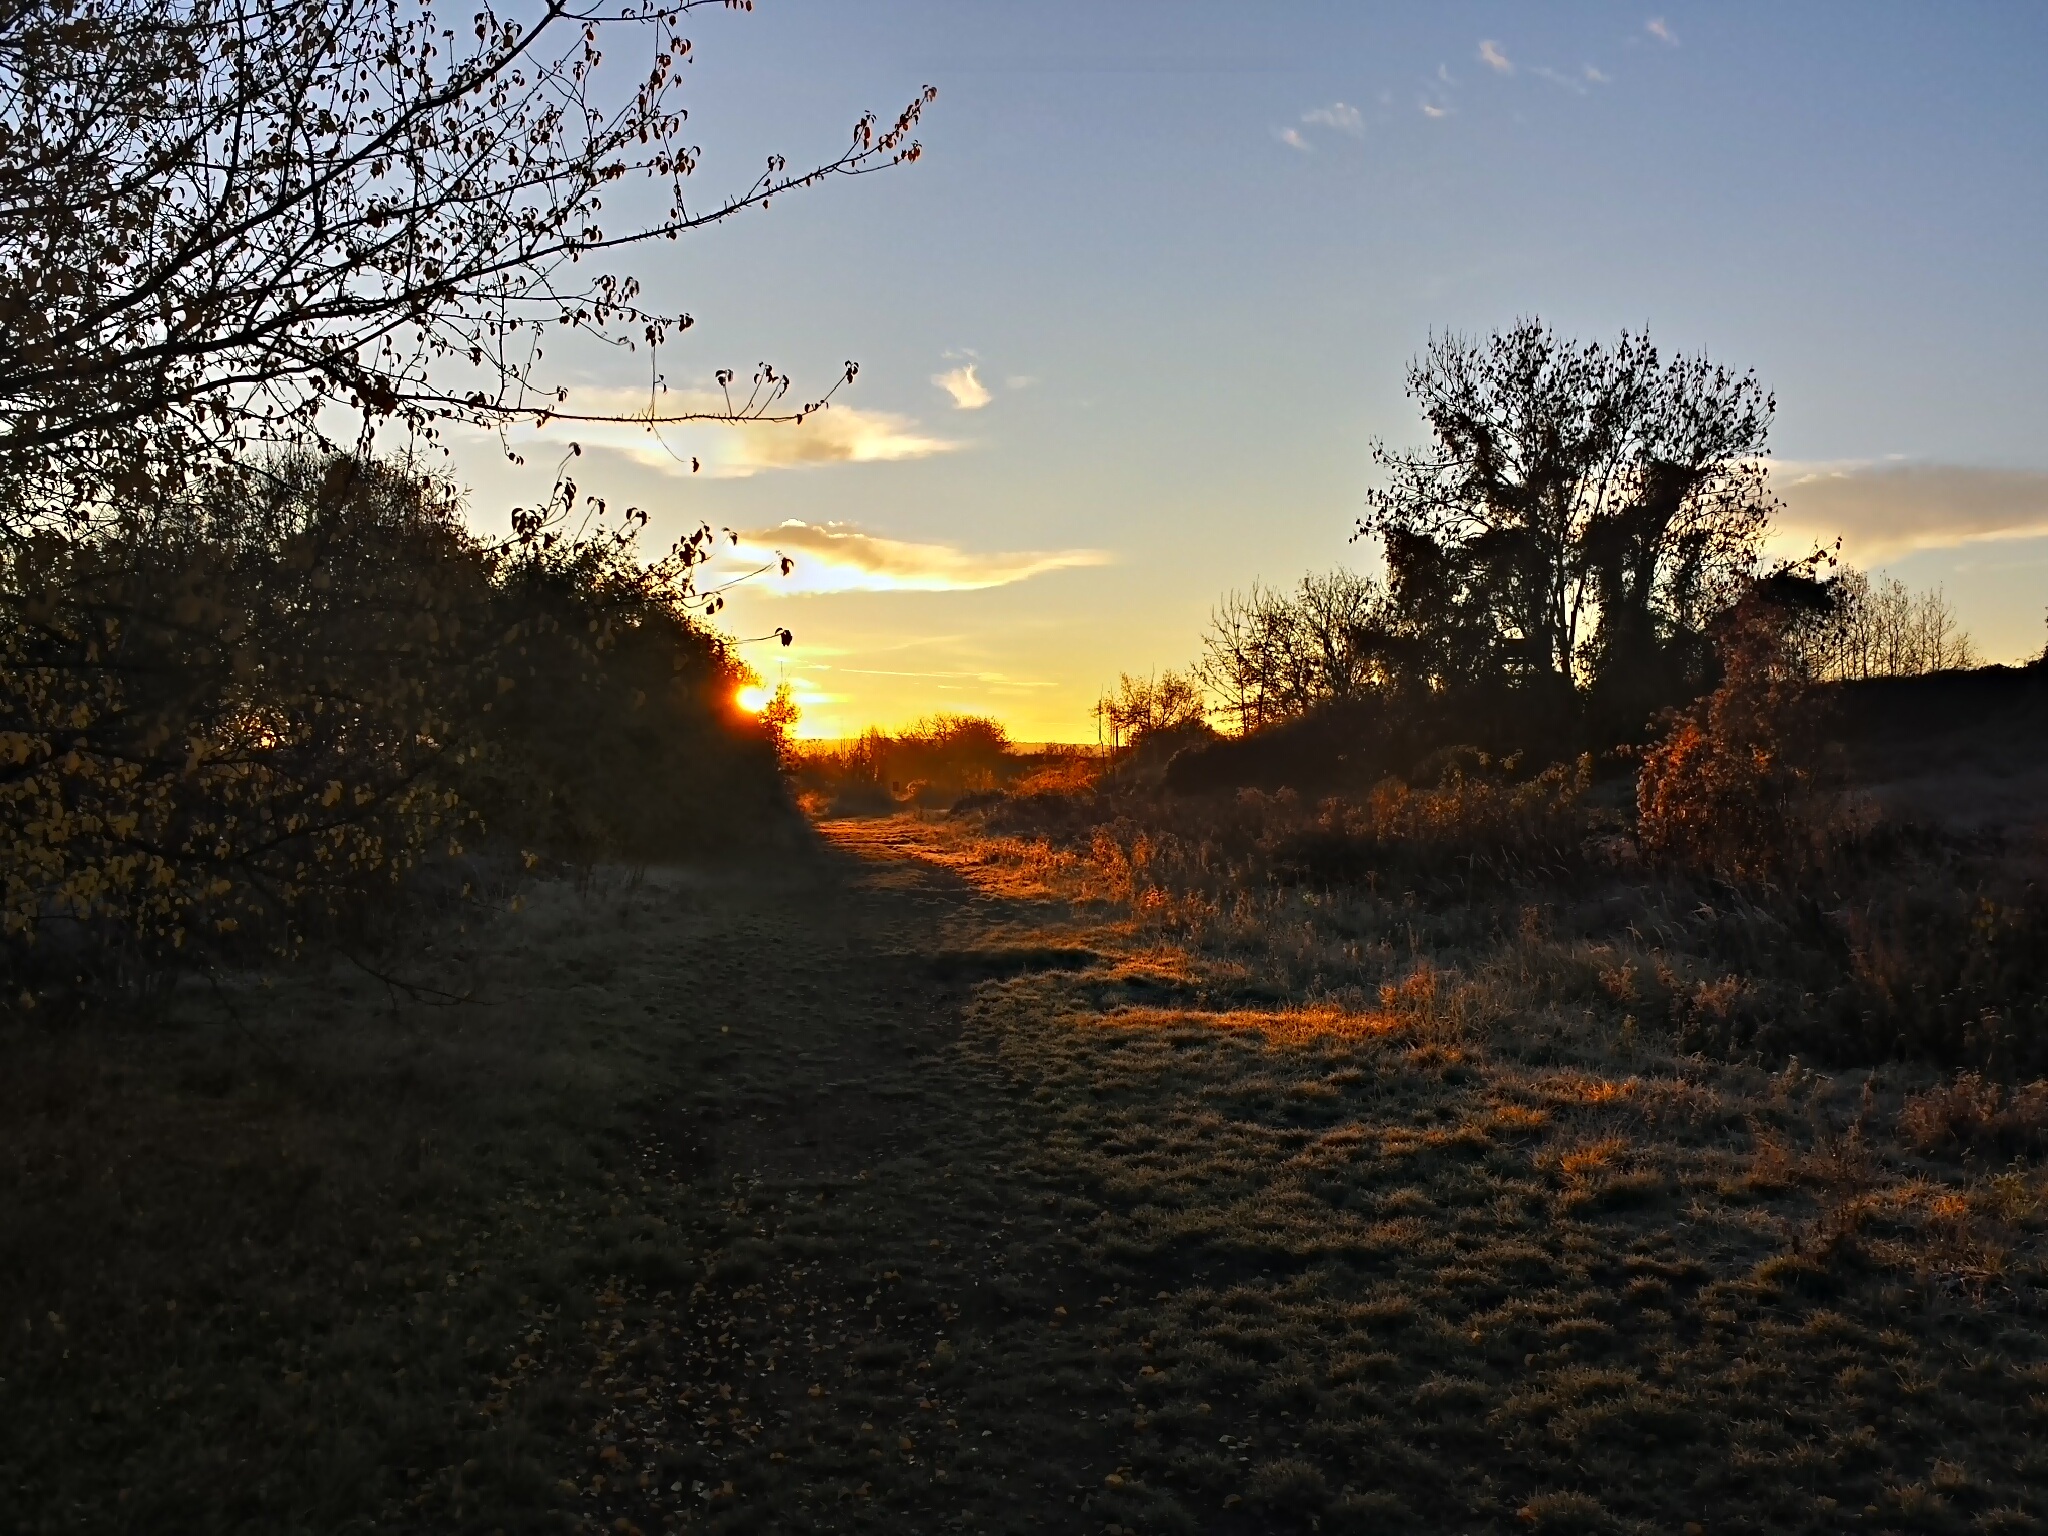
landscape, tree, nature, cloud, plant, sky, sun, sunrise, sunset, sunlight, morning, leaf, flower, dawn, dusk, evening, reflection, autumn, season, branches, mood, silent, morgenstimmung, back light, atmospheric phenomenon, woody plant